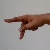
The image shows a hand gesture representing the letter 'P' in Indian Sign Language.